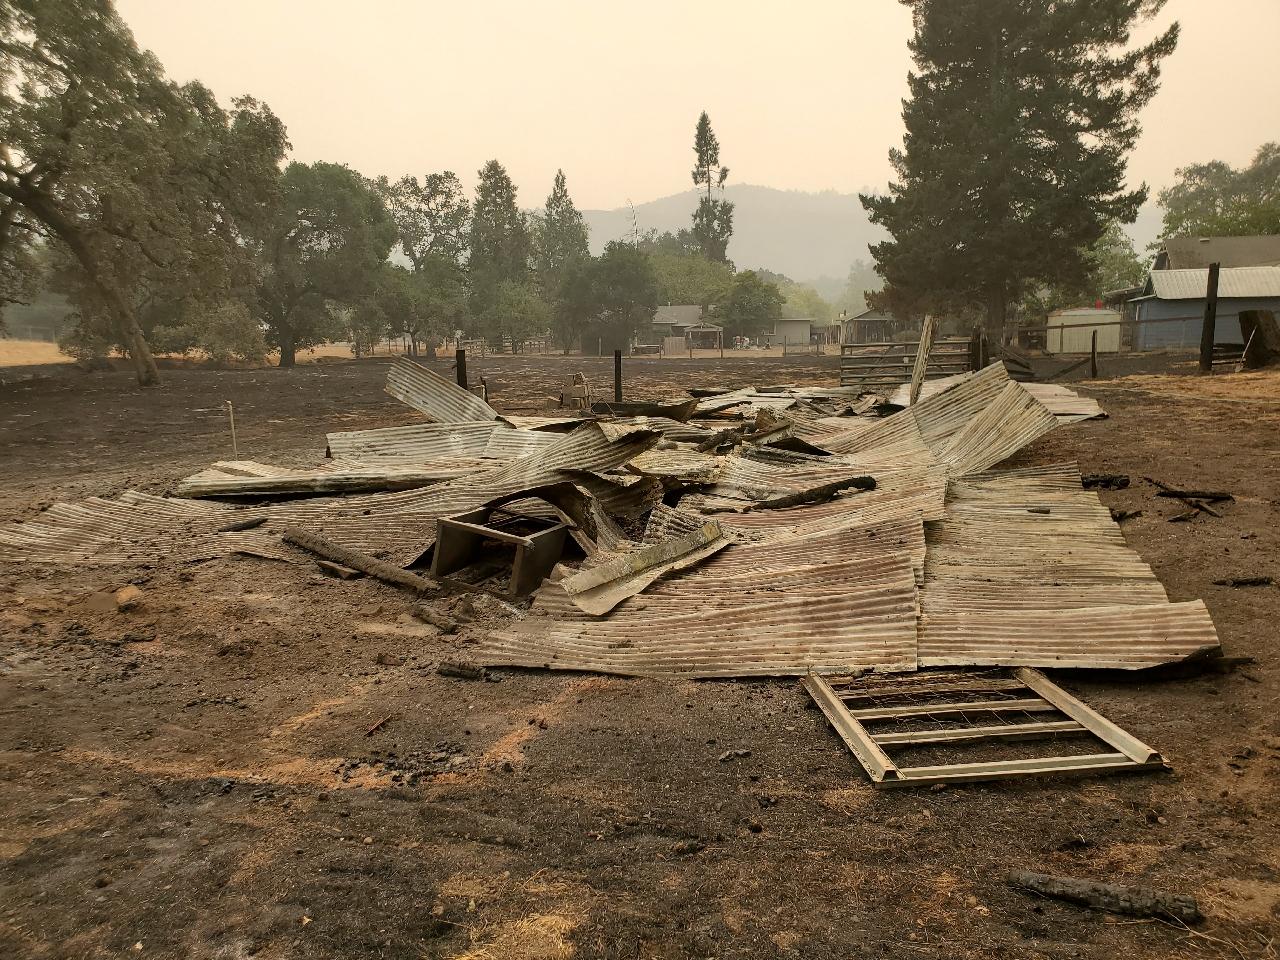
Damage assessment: destroyed